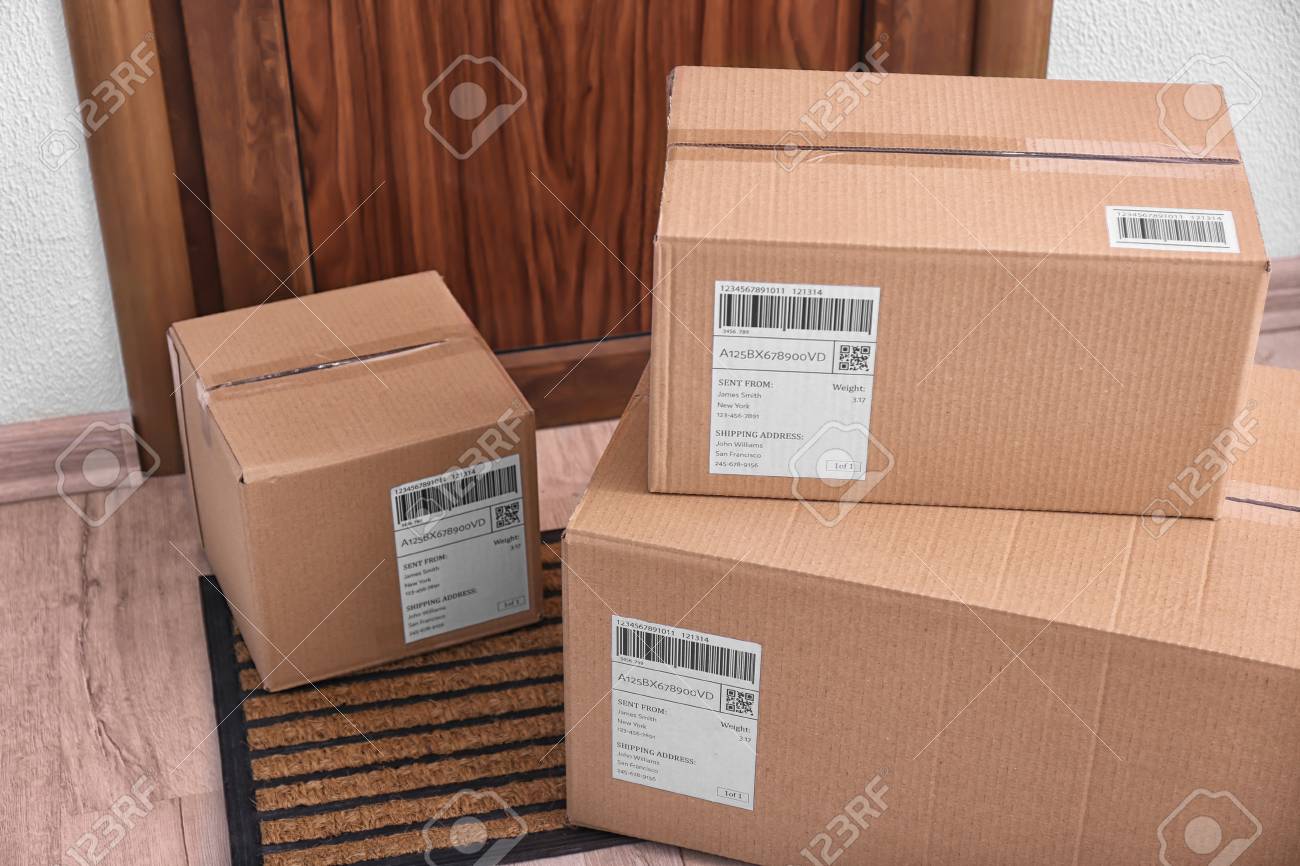
Label: cardboard